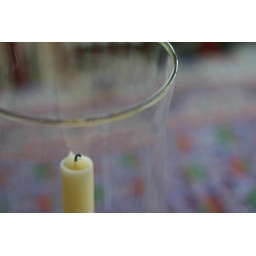
Candle in glass mantle